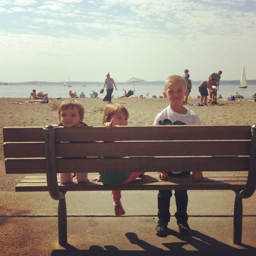
Three children looking backwards from a bench on the beach.
three small kids sitting on a bench
Three children are sitting on a bench by the beach.
Three children sitting on a bench at the beach.
Young children peer over back of bench at beach.